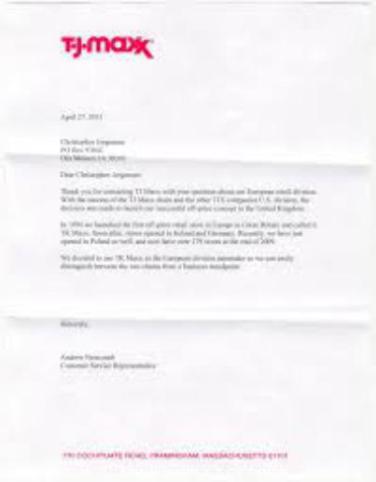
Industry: Others